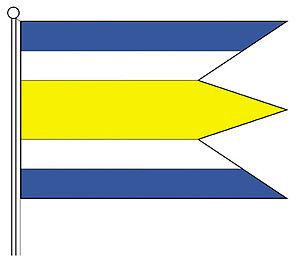
Sedliacka Dubová est une commune du district de Dolný Kubín, dans la région de Žilina, en Slovaquie.